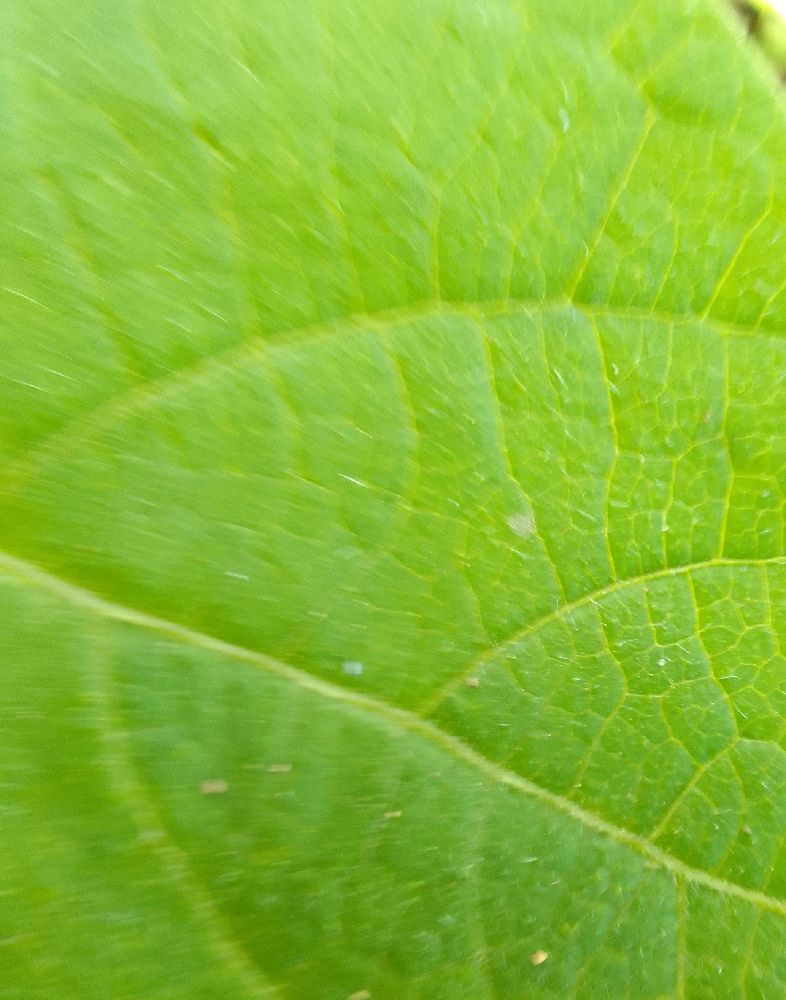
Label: healthy